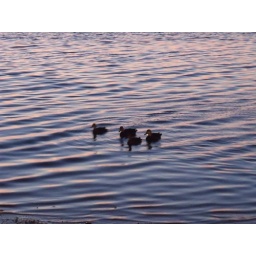
ducks in the water colored by the dawn sky